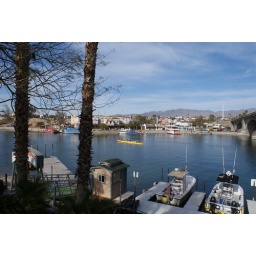
boats are floating in the water